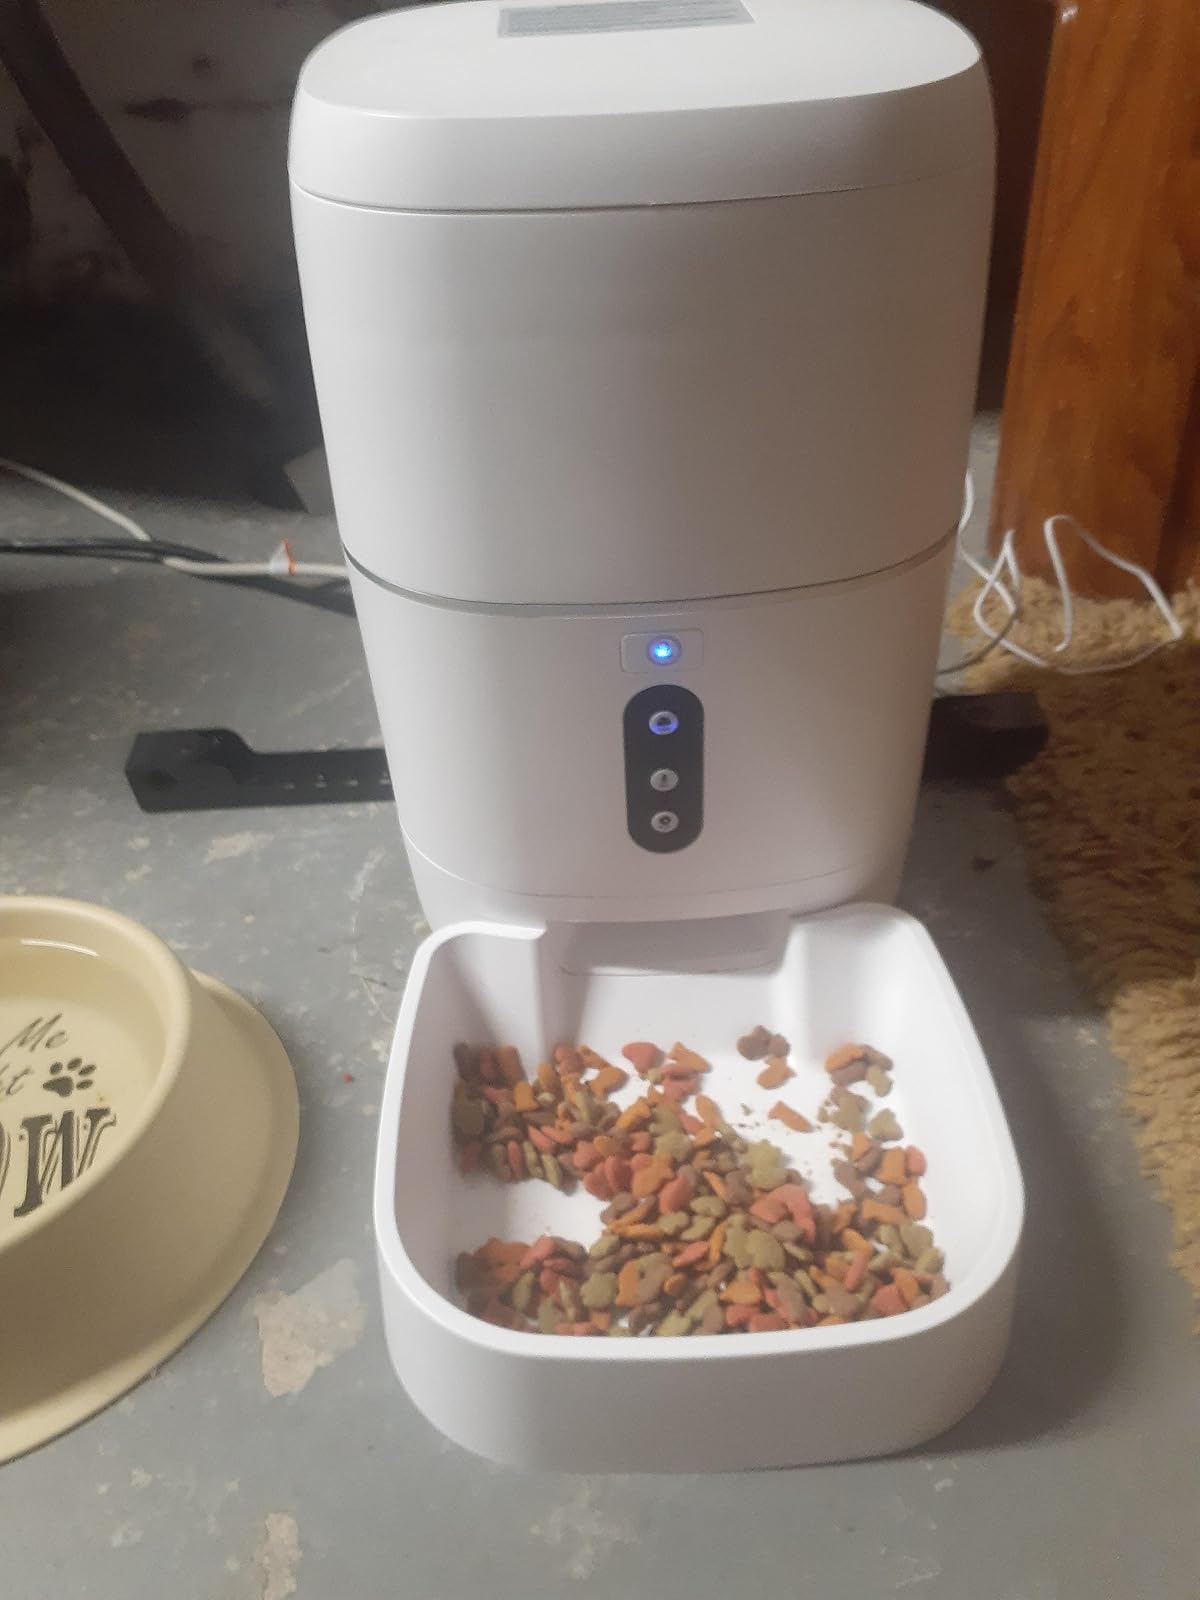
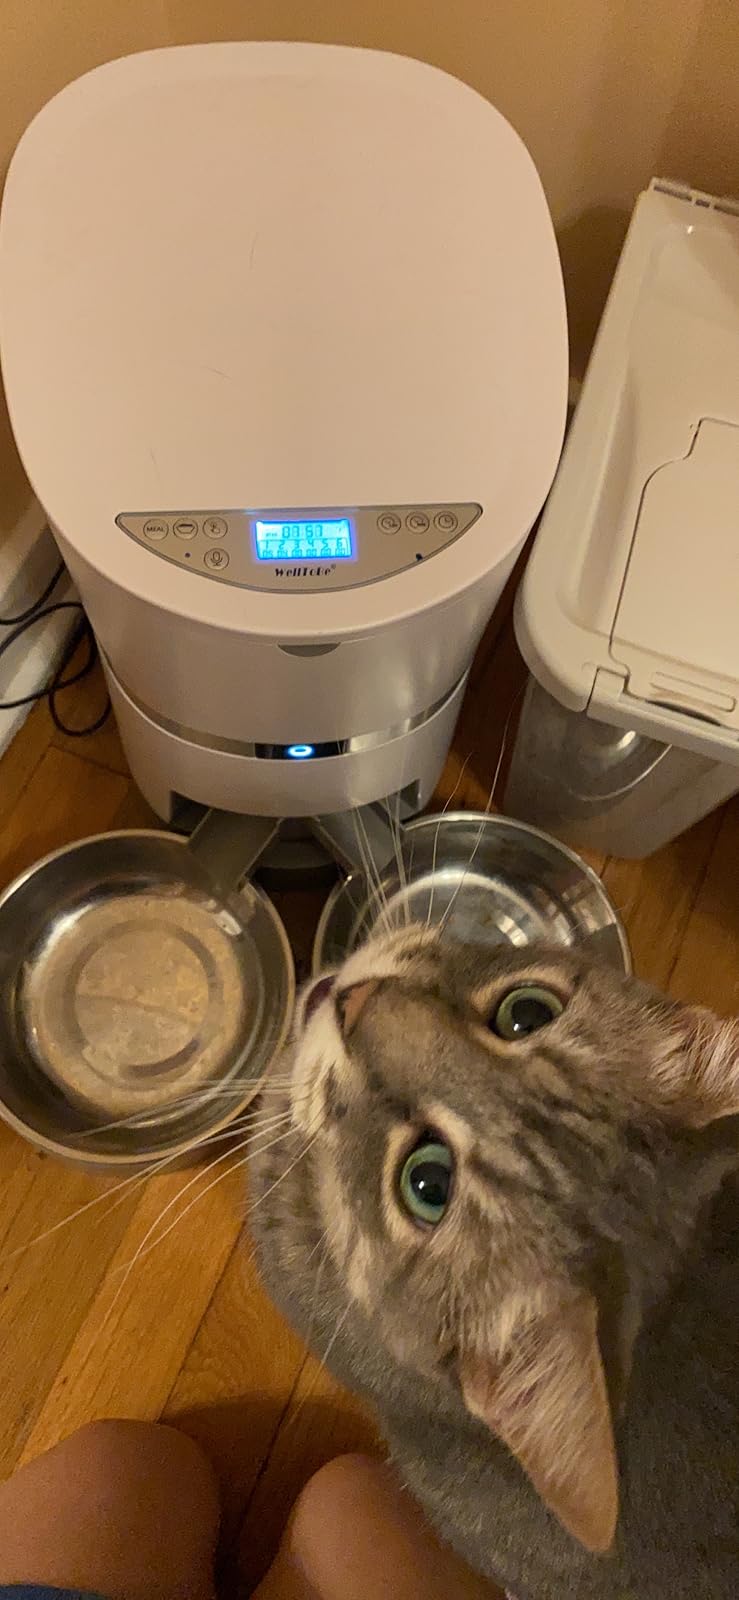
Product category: items_feeder
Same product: no